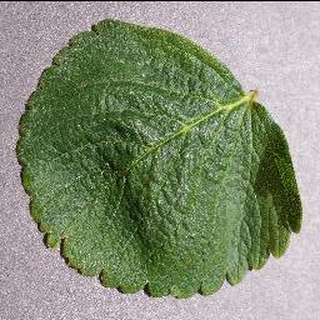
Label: healthy_strawberry